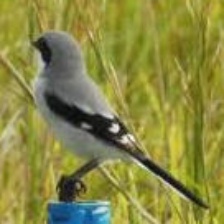
Species: LOGGERHEAD SHRIKE
Scientific name: LANIUS LUDOVICIANUS